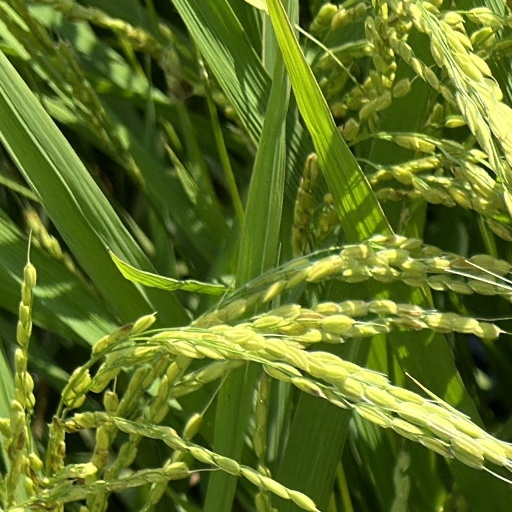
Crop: rice